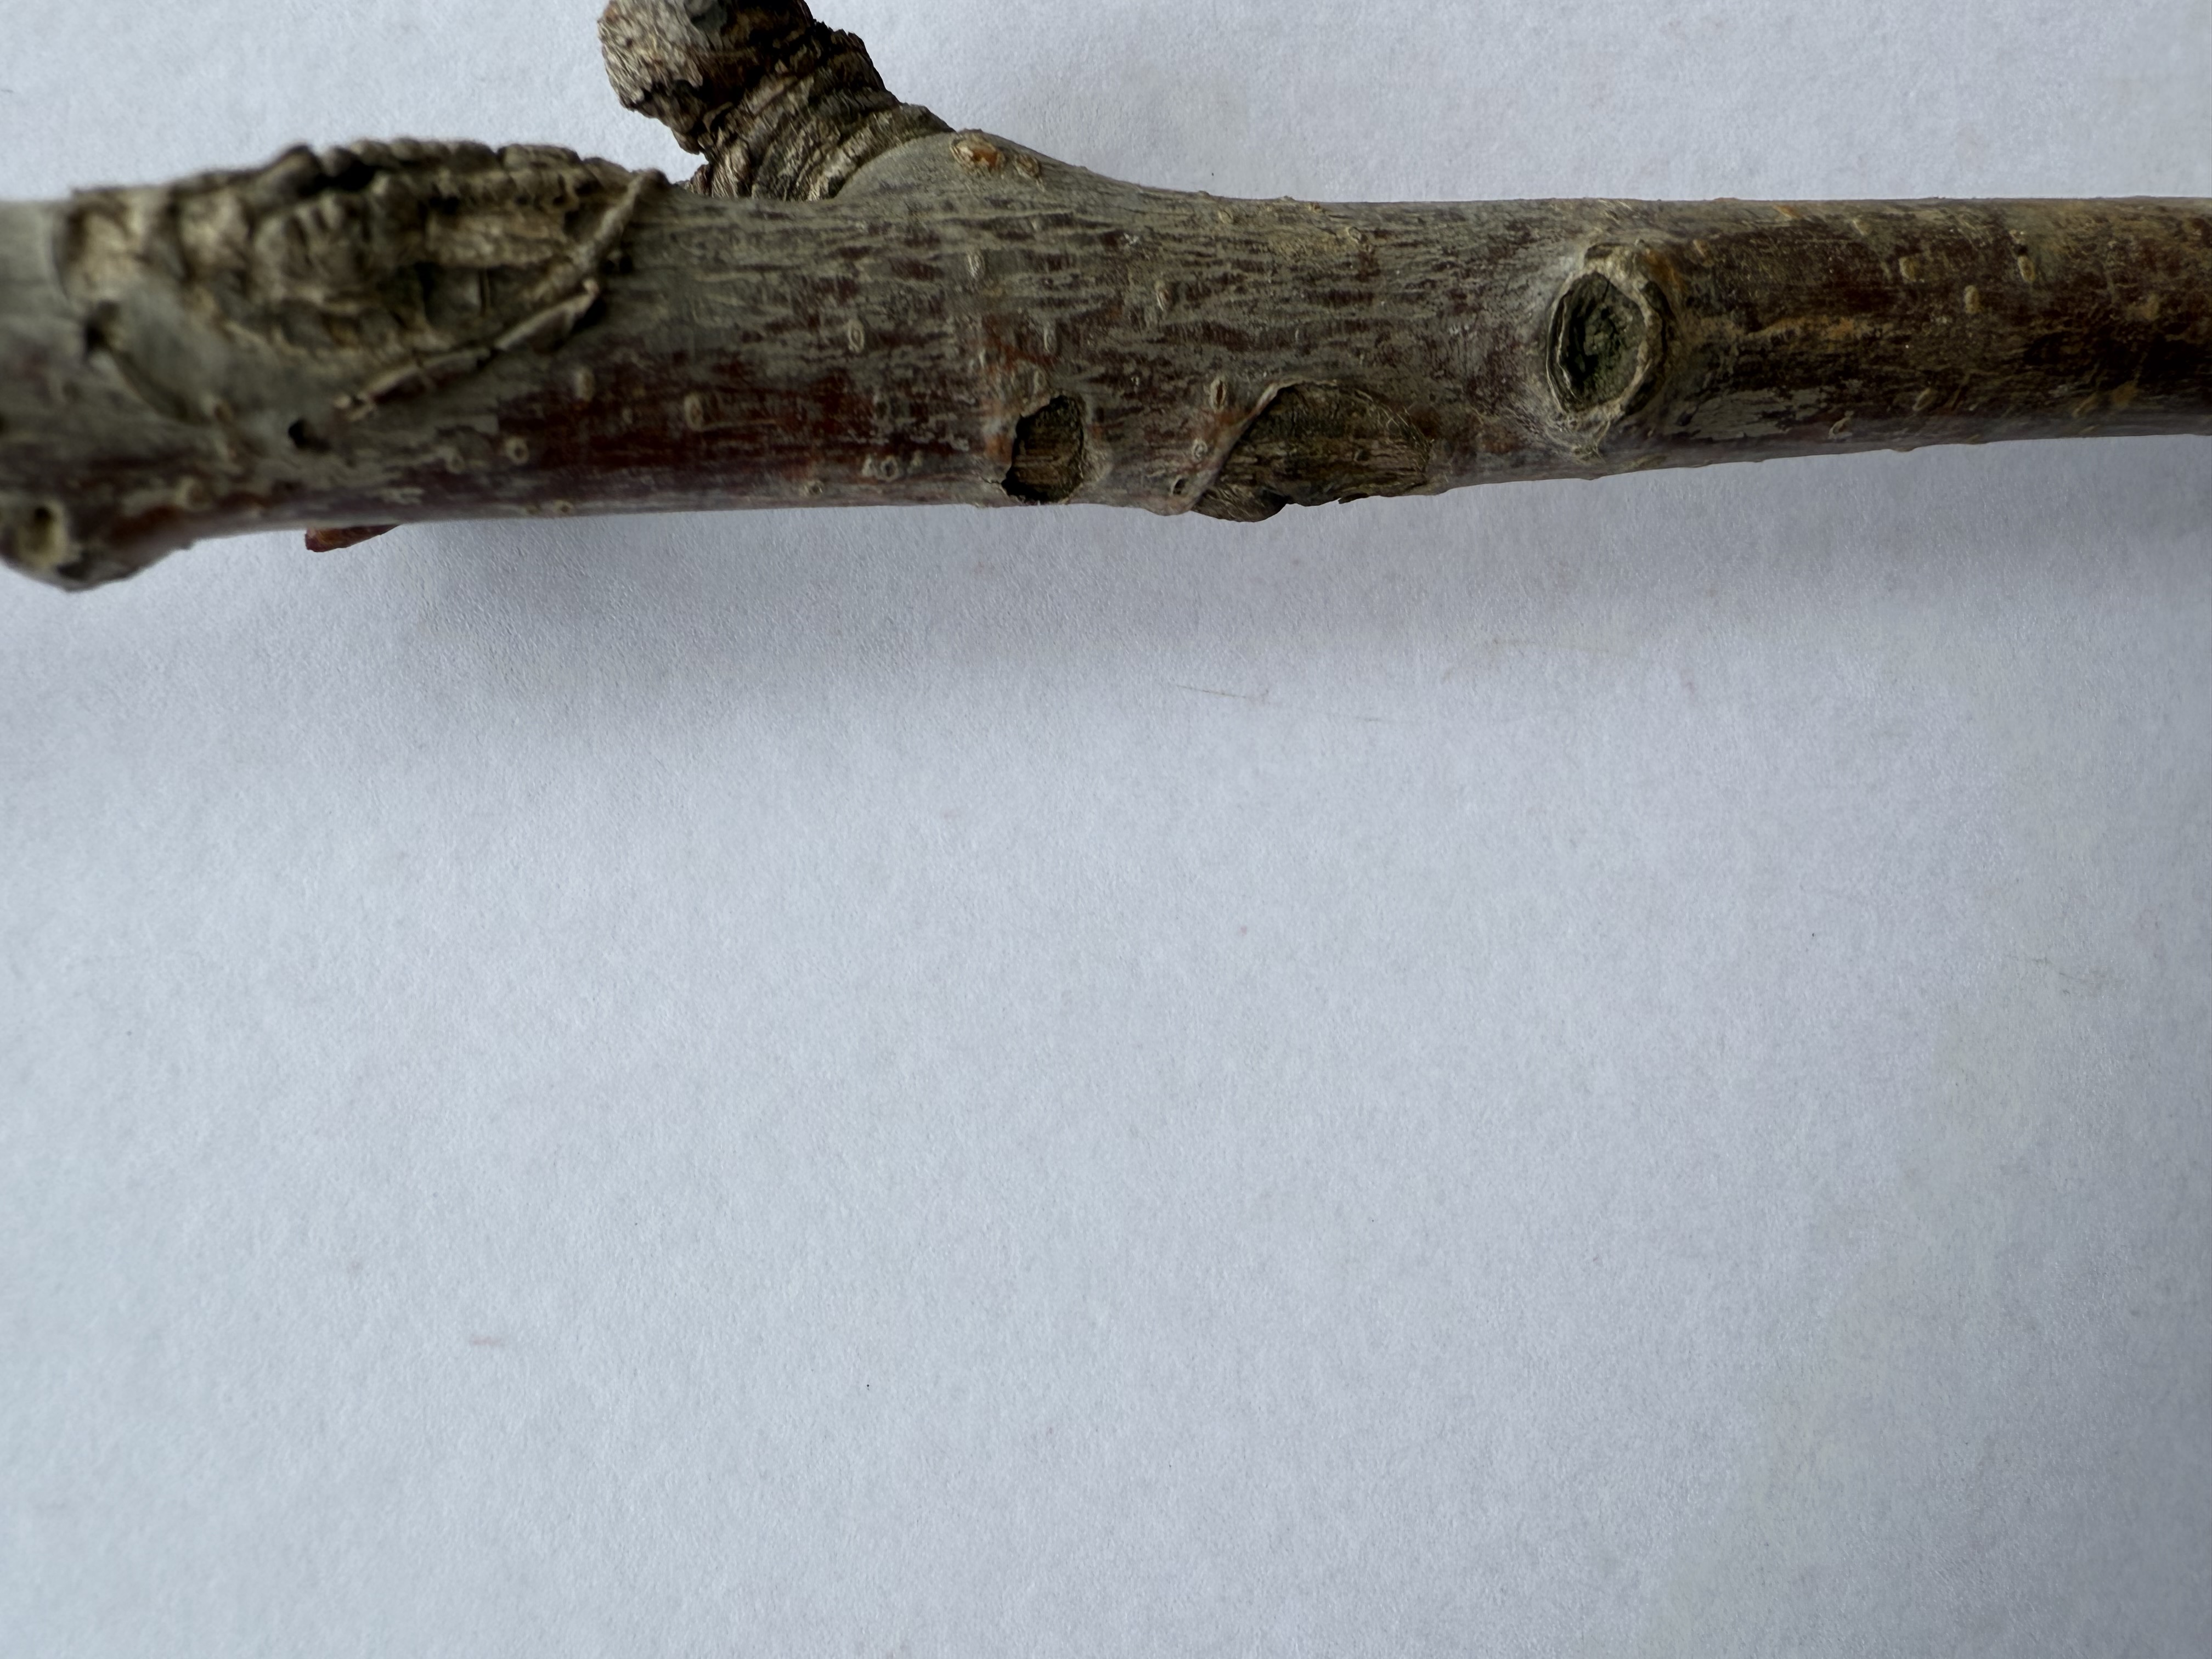
Variety: Ziraat 0900 Cherry